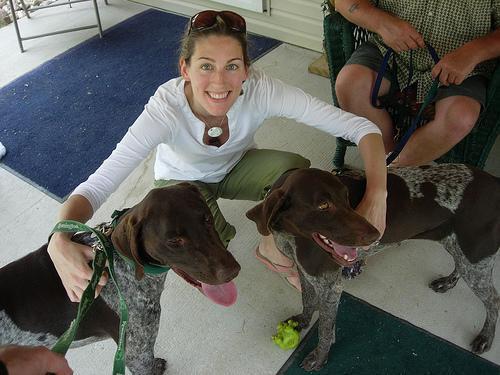
German_short-haired_pointer